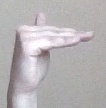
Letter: khaa